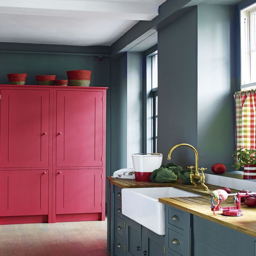
make a statement with contrasting colour - the poppy red looks amazing against the deep grey walls and cabinetry in this kitchen